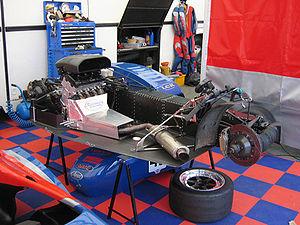
Le championnat du monde FIM de Sidecar est le championnat international de vitesse de side-car. Il a été renommé « Superside » lorsque les side-cars ont quitté le cadre des Grands Prix moto pour devenir une discipline de complément du championnat du monde de Superbike. En 2010 la Fédération internationale de motocyclisme a repris l'organisation des courses et le championnat a été baptisé « Championnat du monde FIM de Sidecar ».